Howard Sturges

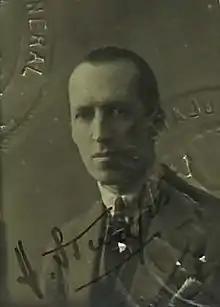
Howard Sturges 1921

Howard Sturges (December 23, 1884 – October 7, 1955) was a New England socialite and long-time friend of Cole Porter.